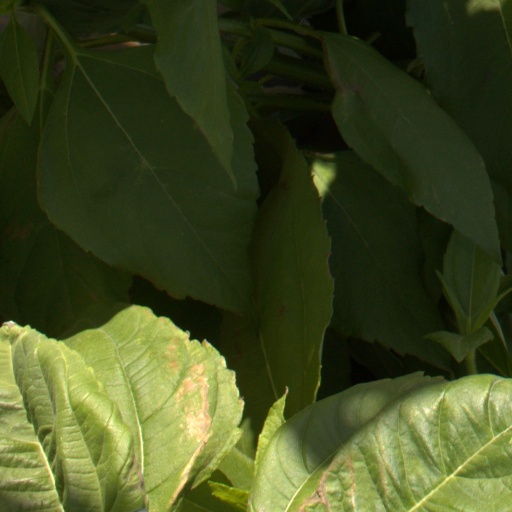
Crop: Jerusalem artichoke